The Cannibal Man

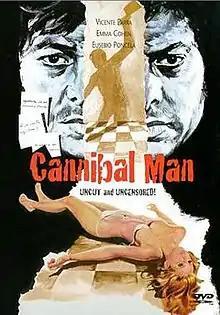
Blue Underground DVD cover

The Cannibal Man (Spanish La Semana del asesino, literally "Week of the Killer") is a 1972 horror film, directed by Eloy de la Iglesia and written by de la Iglesia and Antonio Fos. Despite the international title, the film contains no scenes of cannibalism. The film is also known as The Apartment On The 13th Floor.